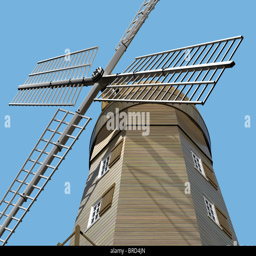
illustration of an ancient windmill viewed from below